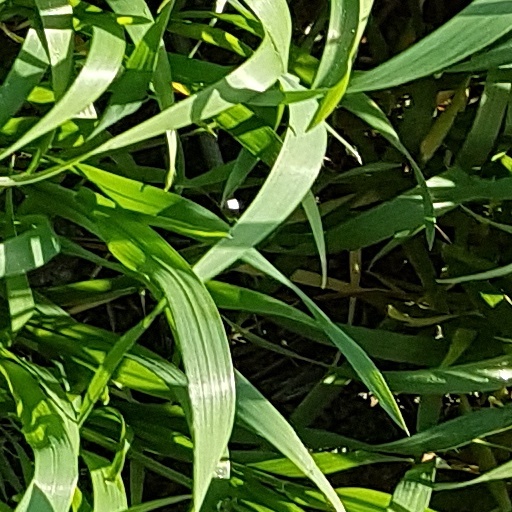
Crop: wheat